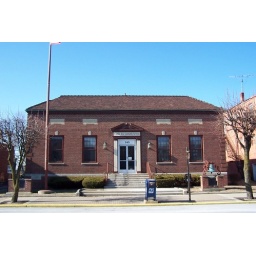
The old post office in Franklin, Ohio, is now the home of Franklin Area Community Services.